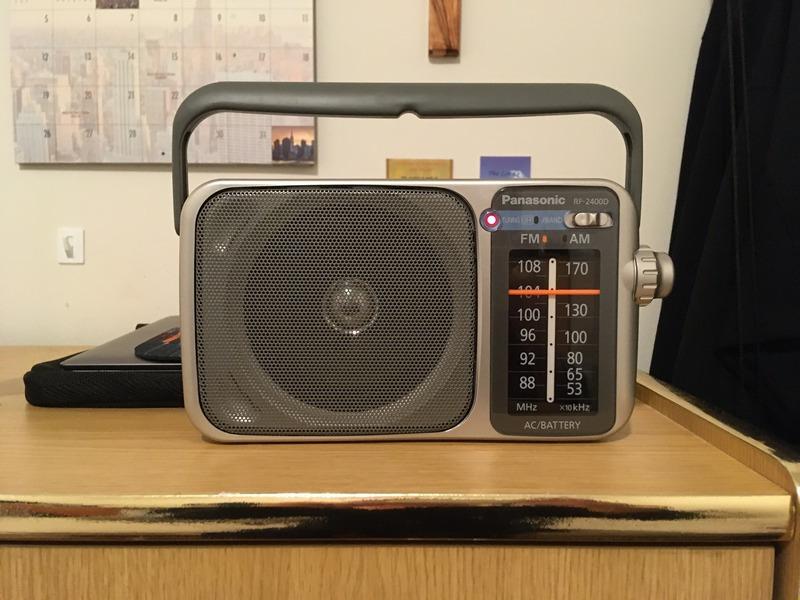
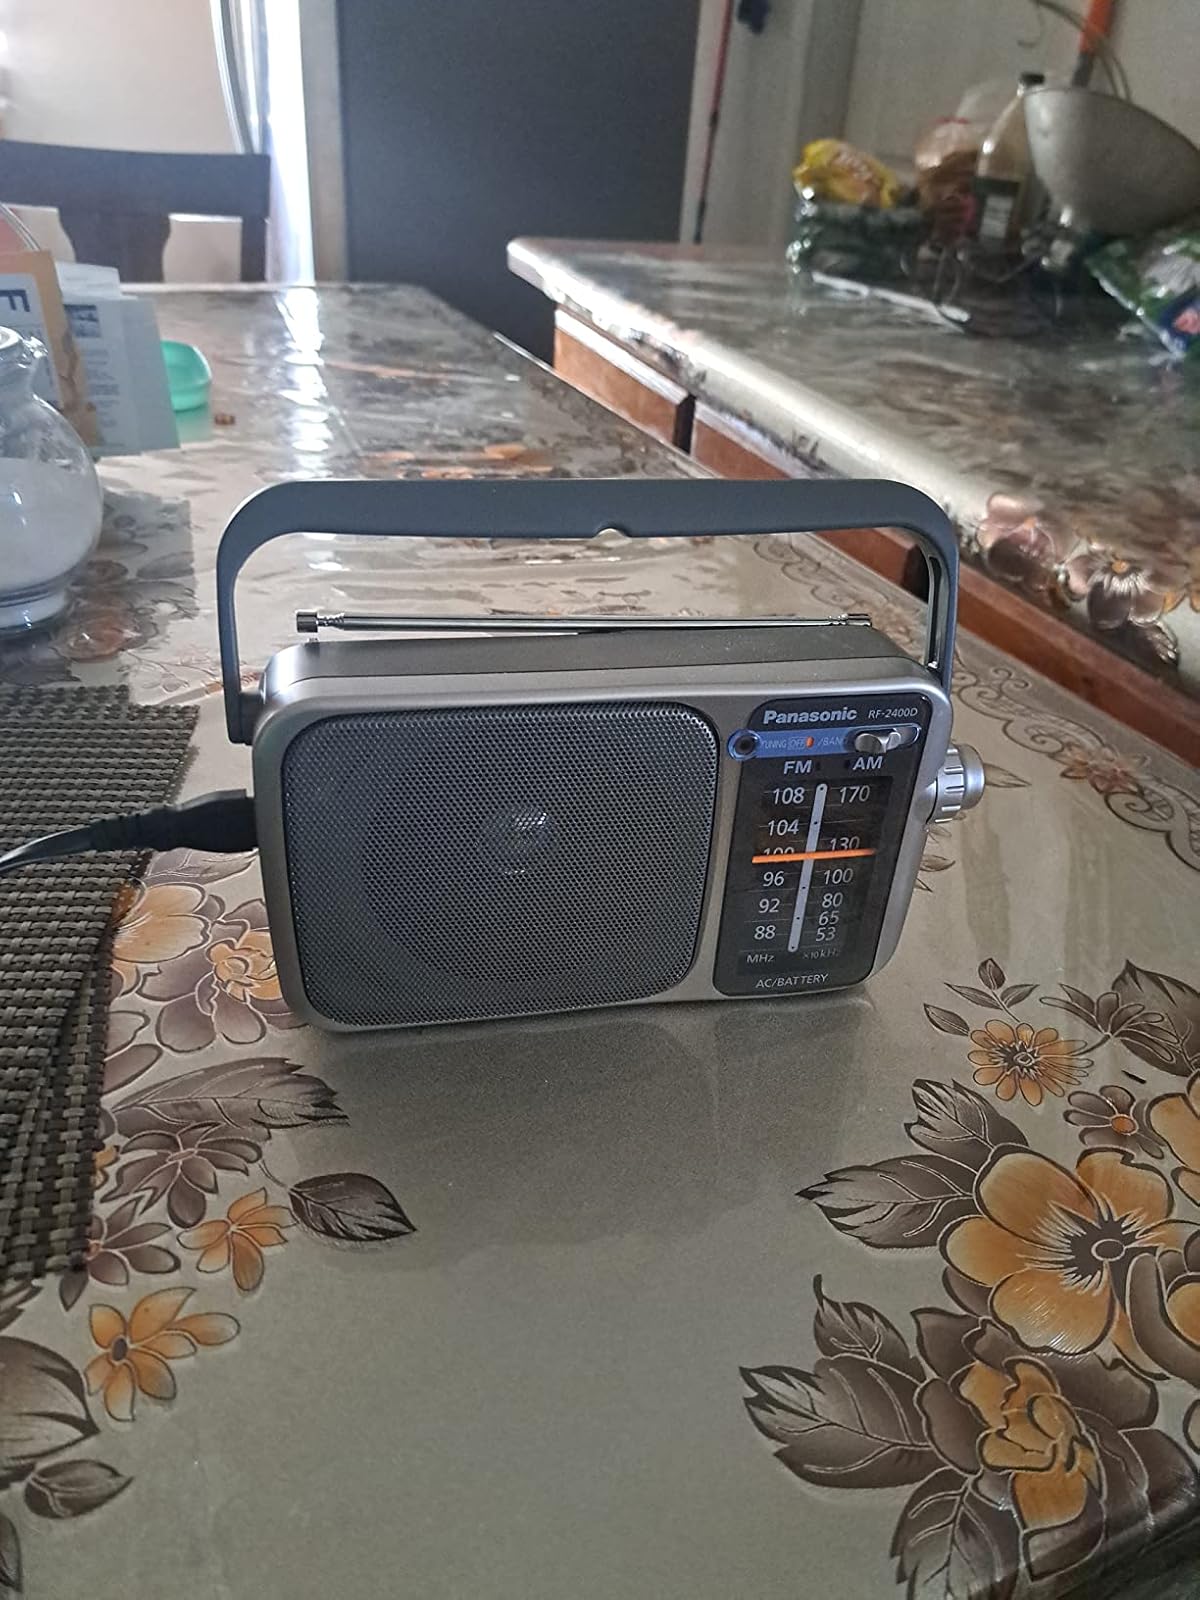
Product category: radio
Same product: yes